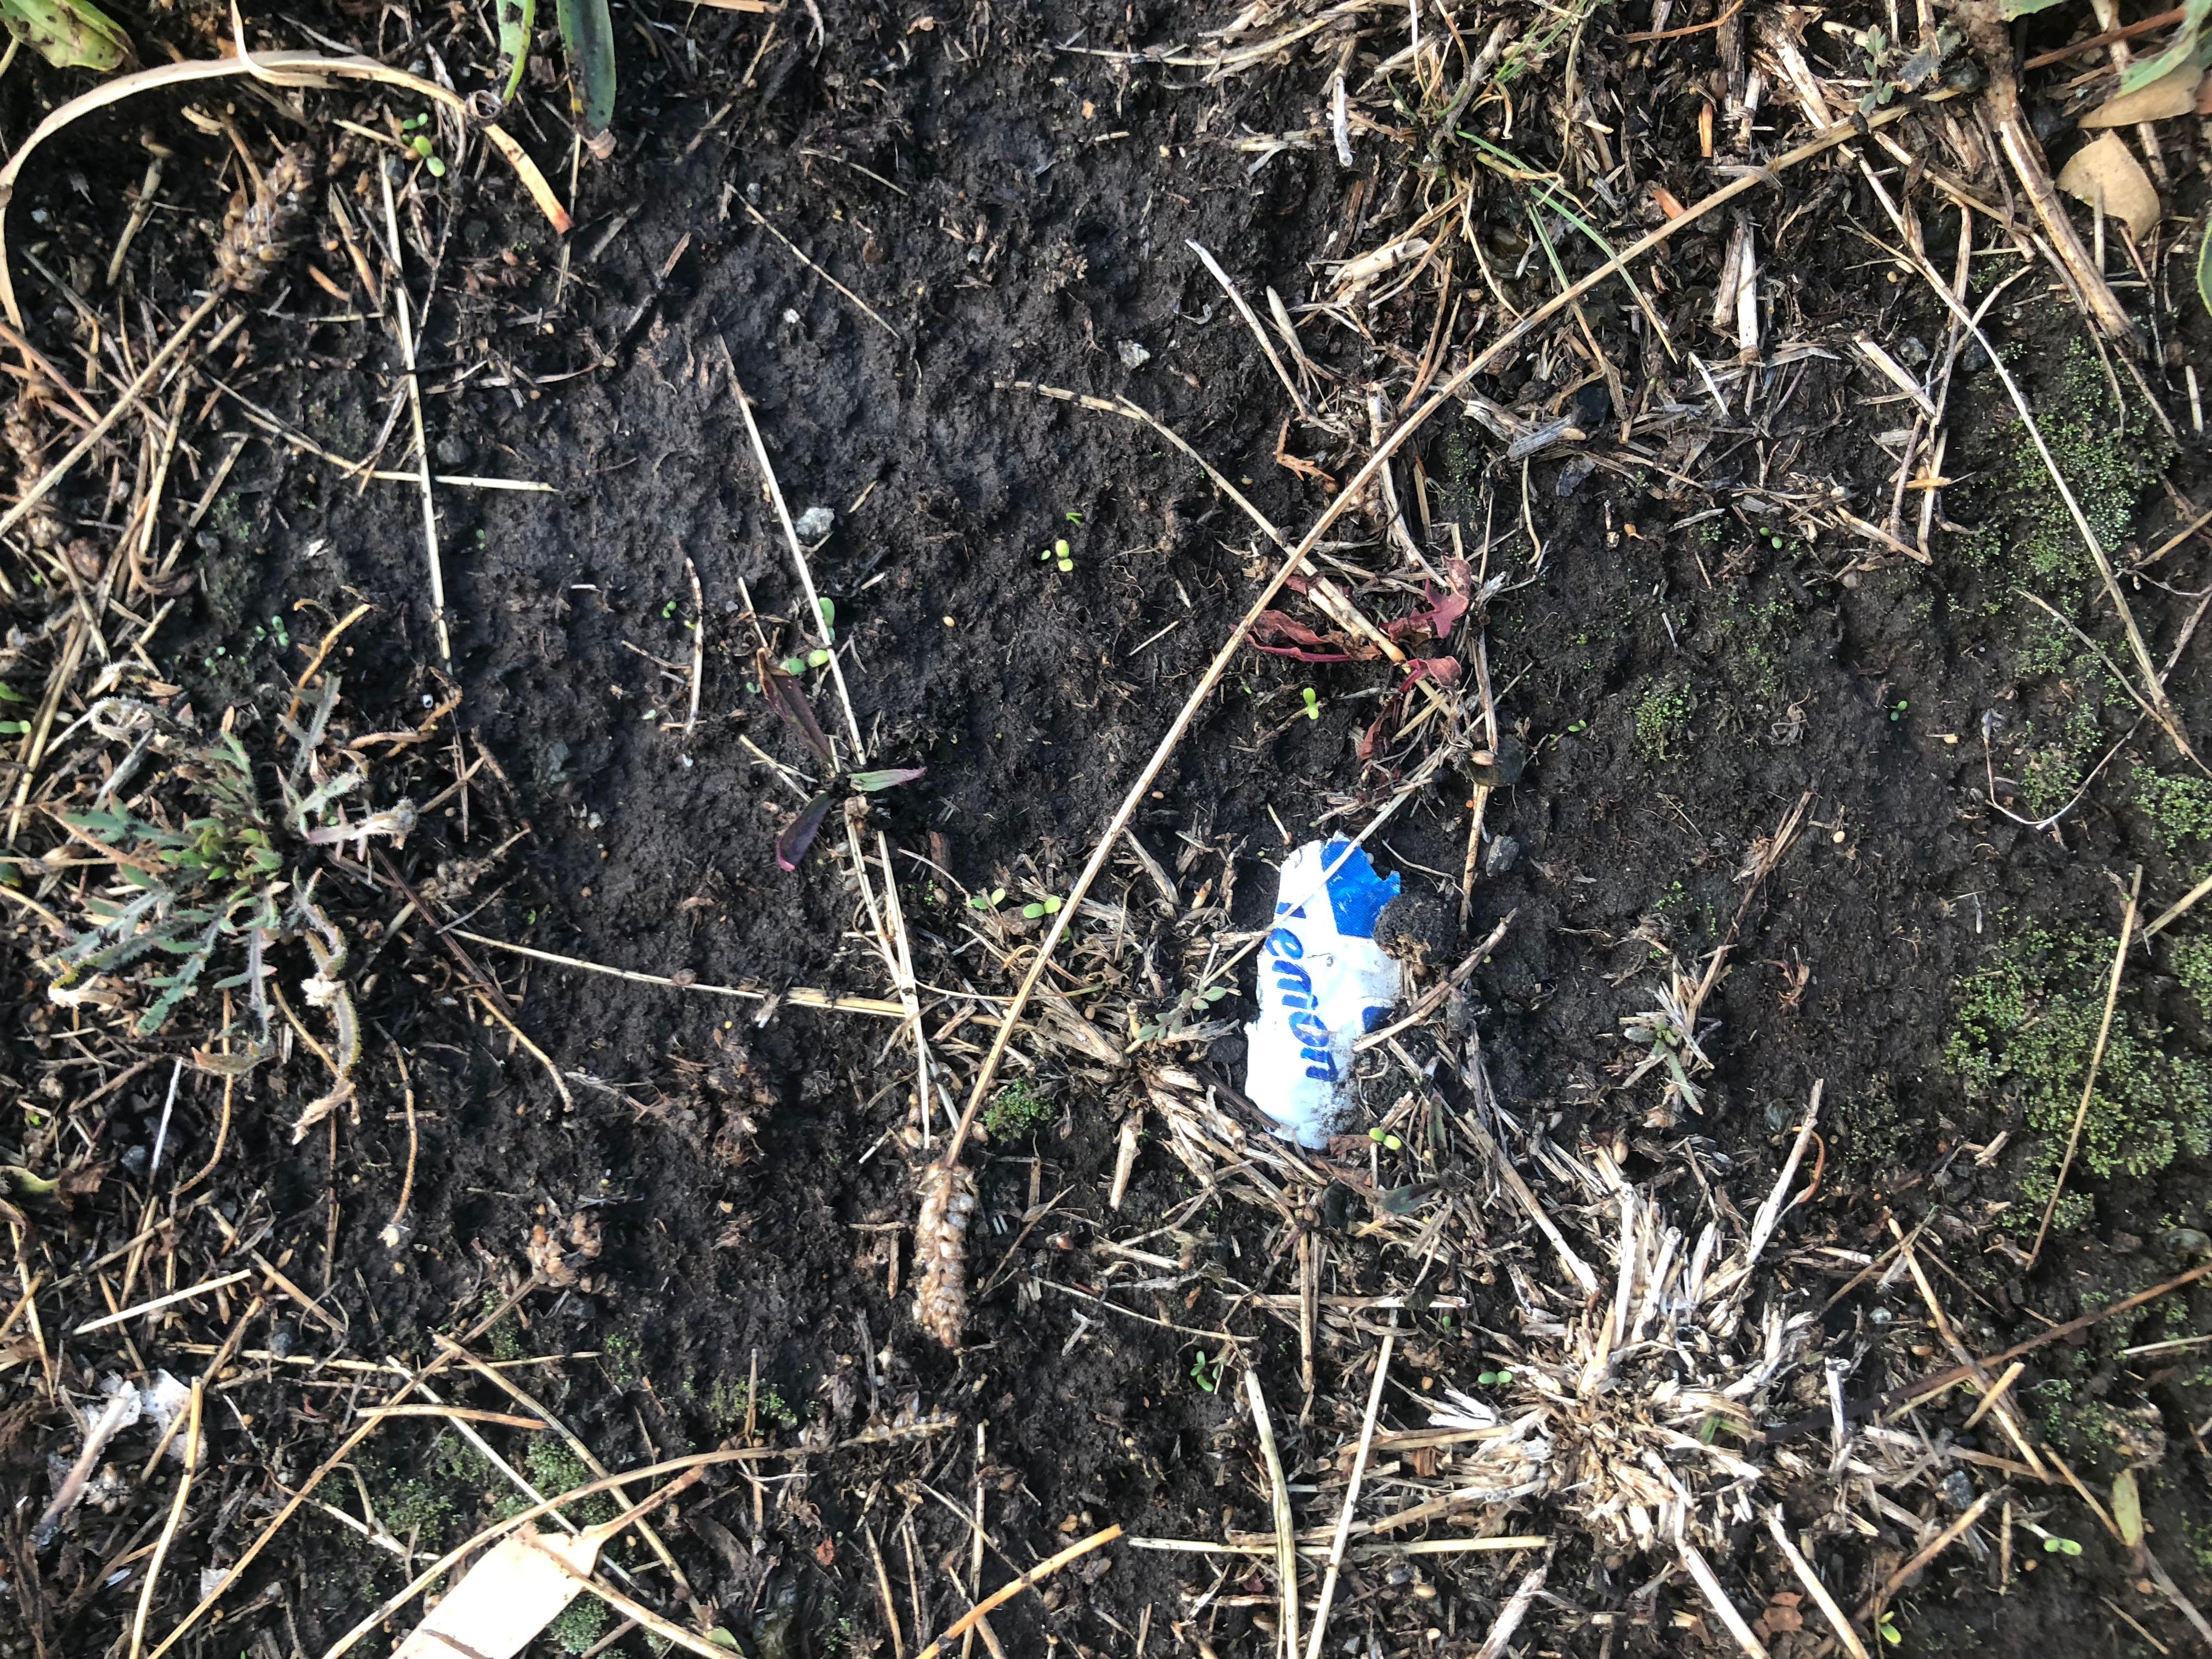
Object: Unlabeled litter (Unlabeled litter)